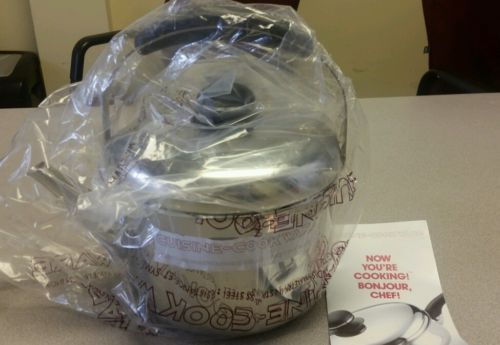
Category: kettle